Volcano

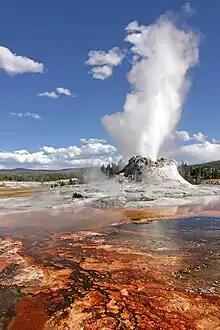
Castle geyser eruption, Yellowstone National Park.

Volcanoes that, though large, are not large enough to be called supervolcanoes, may also form calderas (collapsed crater) in the same way. There may be active or dormant cones inside of the caldera or even a lake, such lakes are called Volcanogenic lakes, or simply, volcanic lakes.